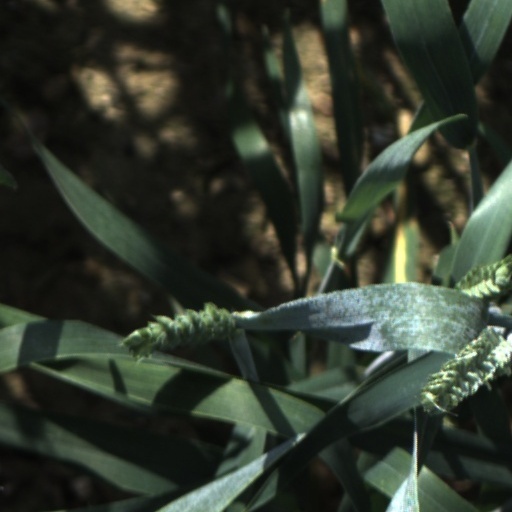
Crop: wheat